Evyatar

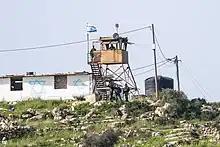
Evyatar outpost, April 23

According to Nathaniel Berman, Evyatar is "emblematic of the process whereby settlers are able to seize land with the express purpose of disrupting Palestinian life and are able to secure state ratification of their actions. This is a regime which lends fodder to some of the worst charges laid against Israel in recent years, including apartheid." According to Yossi Dagan, head of the Shomron Regional Council, "The government has committed to the Avitar plan. The correct Zionist answer to the terrible attacks is construction, construction, construction. The eyes of the people of Israel are on settlement."